Diane Abbott

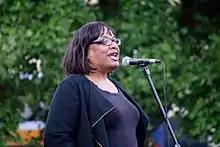
Abbott at a Jeremy Corbyn leadership rally in August 2016

On 20 May 2010, Abbott announced her intention to stand in the Labour leadership contest. She secured the necessary 33 nominations, assisted by the withdrawal of John McDonnell and support from David Miliband and Jack Straw, among others. On 25 September 2010, Ed Miliband was announced as the new leader of the Labour Party, Abbott having been eliminated in the first round of voting after securing 7.24% of votes.